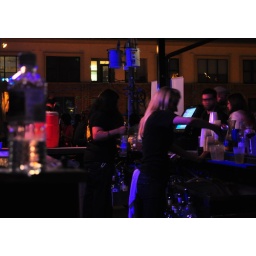
I used the water bottle as a focal point in this series